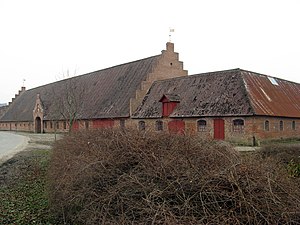
Bidstrup / Ejere af Bidstrup
Avlsbygninger set fra sydvest
Bidstrup avlsbygninger
Bidstrup er en gammel hovedgård i Granslev Sogn. Hovedbygningen er opført 1698-1760.